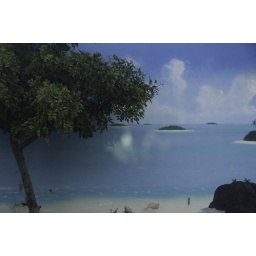
This is a picture painted on the side of a building in Fort Lauderdale. The tree is real.